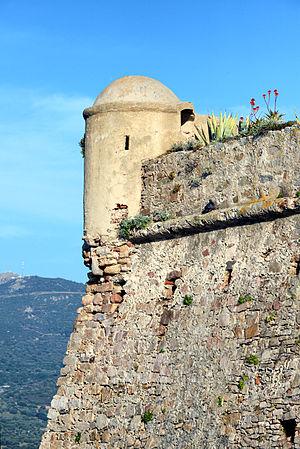
Algajola est une commune française située dans la circonscription départementale de la Haute-Corse et le territoire de la collectivité de Corse. Le village appartient à la piève d'Aregno, en Balagne.